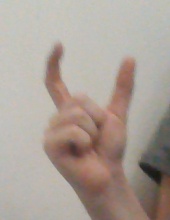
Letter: nun